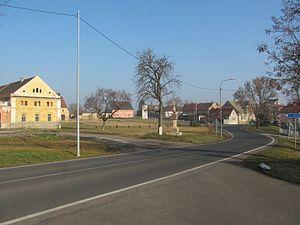
Břvany est une commune du district de Louny, dans la région d'Ústí nad Labem, en Tchéquie. Sa population s'élevait à 314 habitants en 2018.